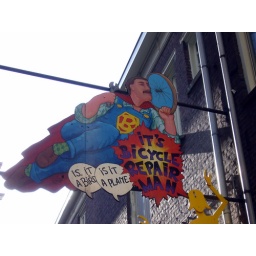
The best sign for a bike shop I have ever seen in my life